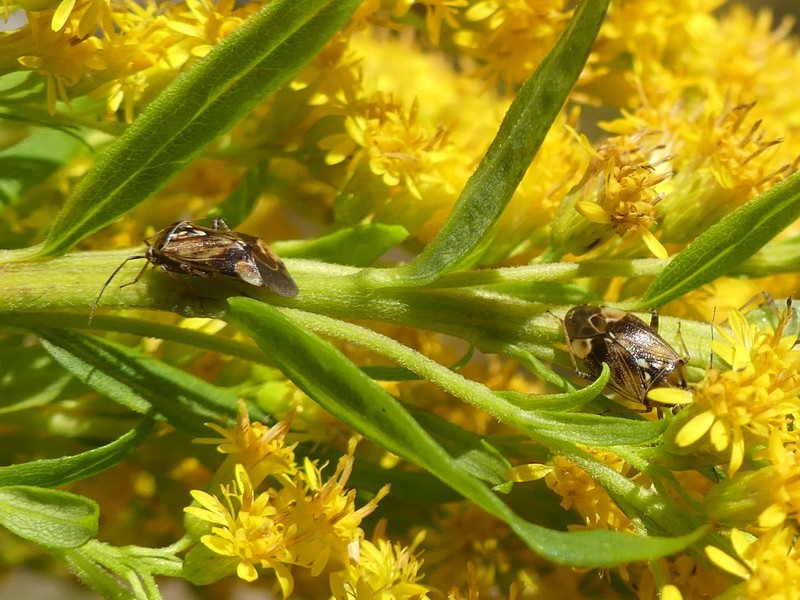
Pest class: lygus_bug